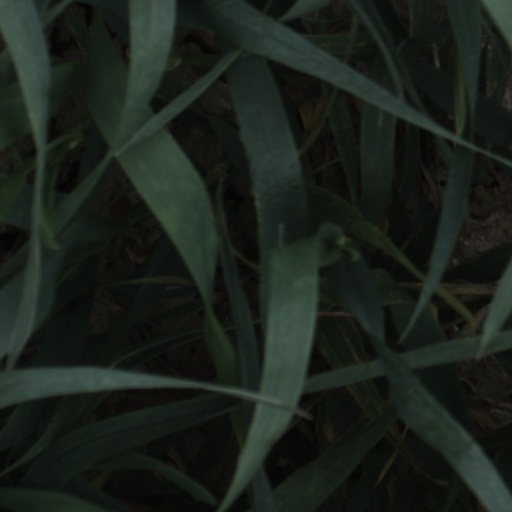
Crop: wheat